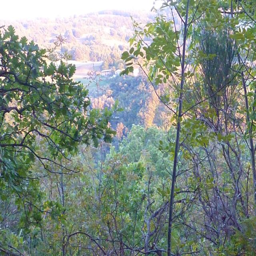
late afternoon light on the mountain